History of the Yosemite area

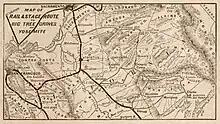
Map of rail and stage routes to Yosemite, 1899.

In 1859, the Yosemite Turnpike Company pioneered wheeled vehicle access to Yosemite. They initially constructed a stage road up to Crane Flat, a distance of sixteen miles from the valley. After negotiating with Yosemite commissioners, they secured the rights to build and operate a toll road into the valley, enjoying a ten-year exclusivity period along the route. This agreement led to the commencement of the Coulterville Road construction in 1870, which they completed on June 17, 1874. Two other competing routes, the Big Oak Flat Road (July 1874) and the Wawona Road (1875), quickly followed.